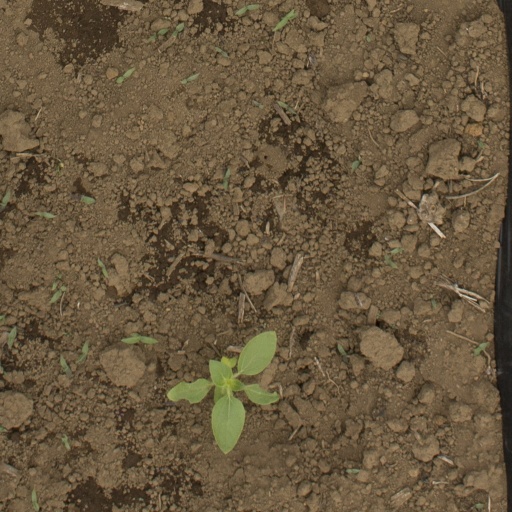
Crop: Jerusalem artichoke